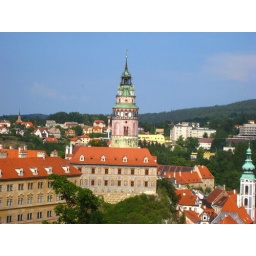
The castle tower in Cesky Krumlov.